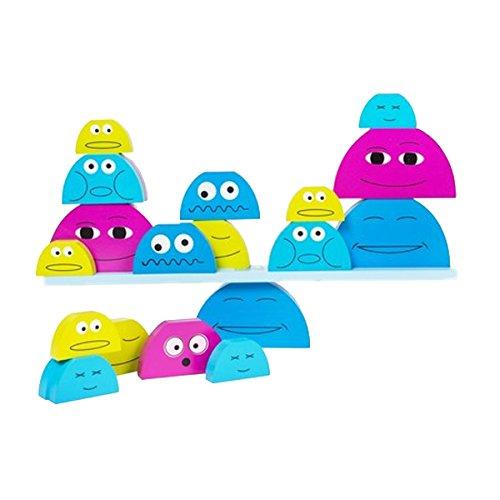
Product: BuitenSpeel Toys GA194 Buddies Wooden Balancing and Stacking Game, Blue/Green/Purple
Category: Toys & Games | Games & Accessories | Travel Games
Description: Encourage Learning with a Fun Stacking Game - physics and gravity have never been this fun as kids carefully balance the colorful block buddies on the seesaw.
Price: $41.56
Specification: ProductDimensions:19.9x4.3x4.3inches|ItemWeight:1.1pounds|ShippingWeight:4.72pounds(Viewshippingratesandpolicies)|ASIN:B00HVWQUUO|Itemmodelnumber:GA194|Manufacturerrecommendedage:36months-5years